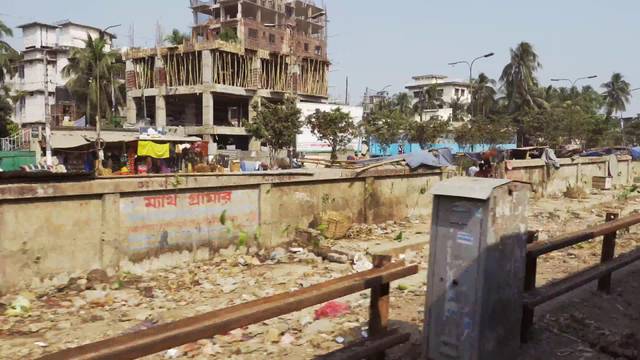
Region: Bangladesh
Coordinates: 23.75, 90.407